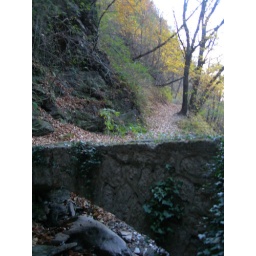
220 Stone bridge along the train near the waterfall